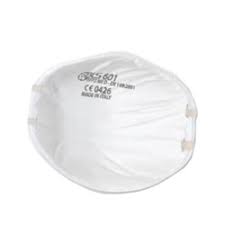
Waste category: trash